Ruins

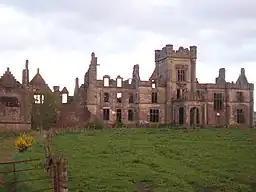
Ury House, Aberdeenshire ruined by removal of the roof after the Second World War to avoid taxation.

In the 20th century, a number of European historic buildings fell into ruin as a result of taxation policies, which required all structures with roofs to pay substantial property tax. The owners of these buildings, like Fetteresso Castle (now restored) and Slains Castle in Scotland, deliberately destroyed their roofs in protest at, and defiance of, the new taxes. Other decrees of government have had a more direct result, such as the case of Beverston Castle, in which the English parliament ordered significant destruction of the castle to prevent it being used by opposition Royalists. Ireland has encouraged the ruin of grand Georgian houses, seen as symbols of Britain.